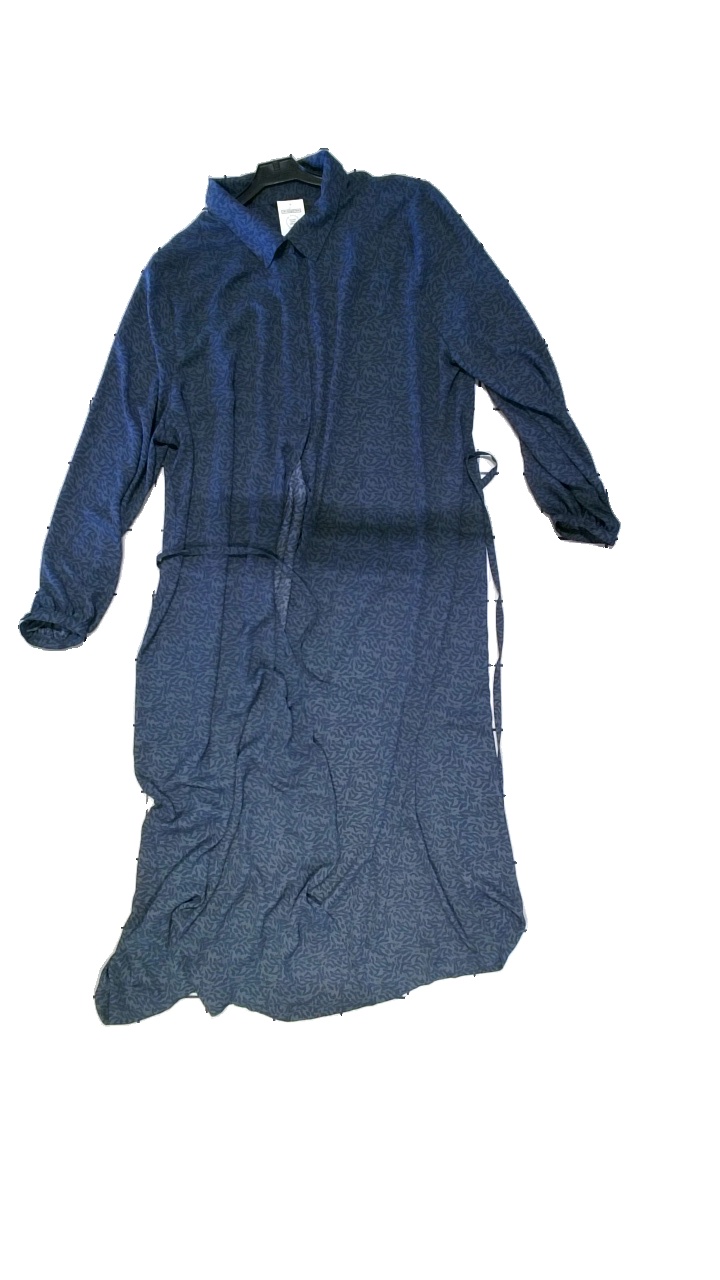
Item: Dress (Ladies)
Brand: Lindex
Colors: Multicolor, Green, Grey
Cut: Loose
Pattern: Floral print
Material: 100% polyester
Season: All
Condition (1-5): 5
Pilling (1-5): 4
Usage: Reuse
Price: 150-250